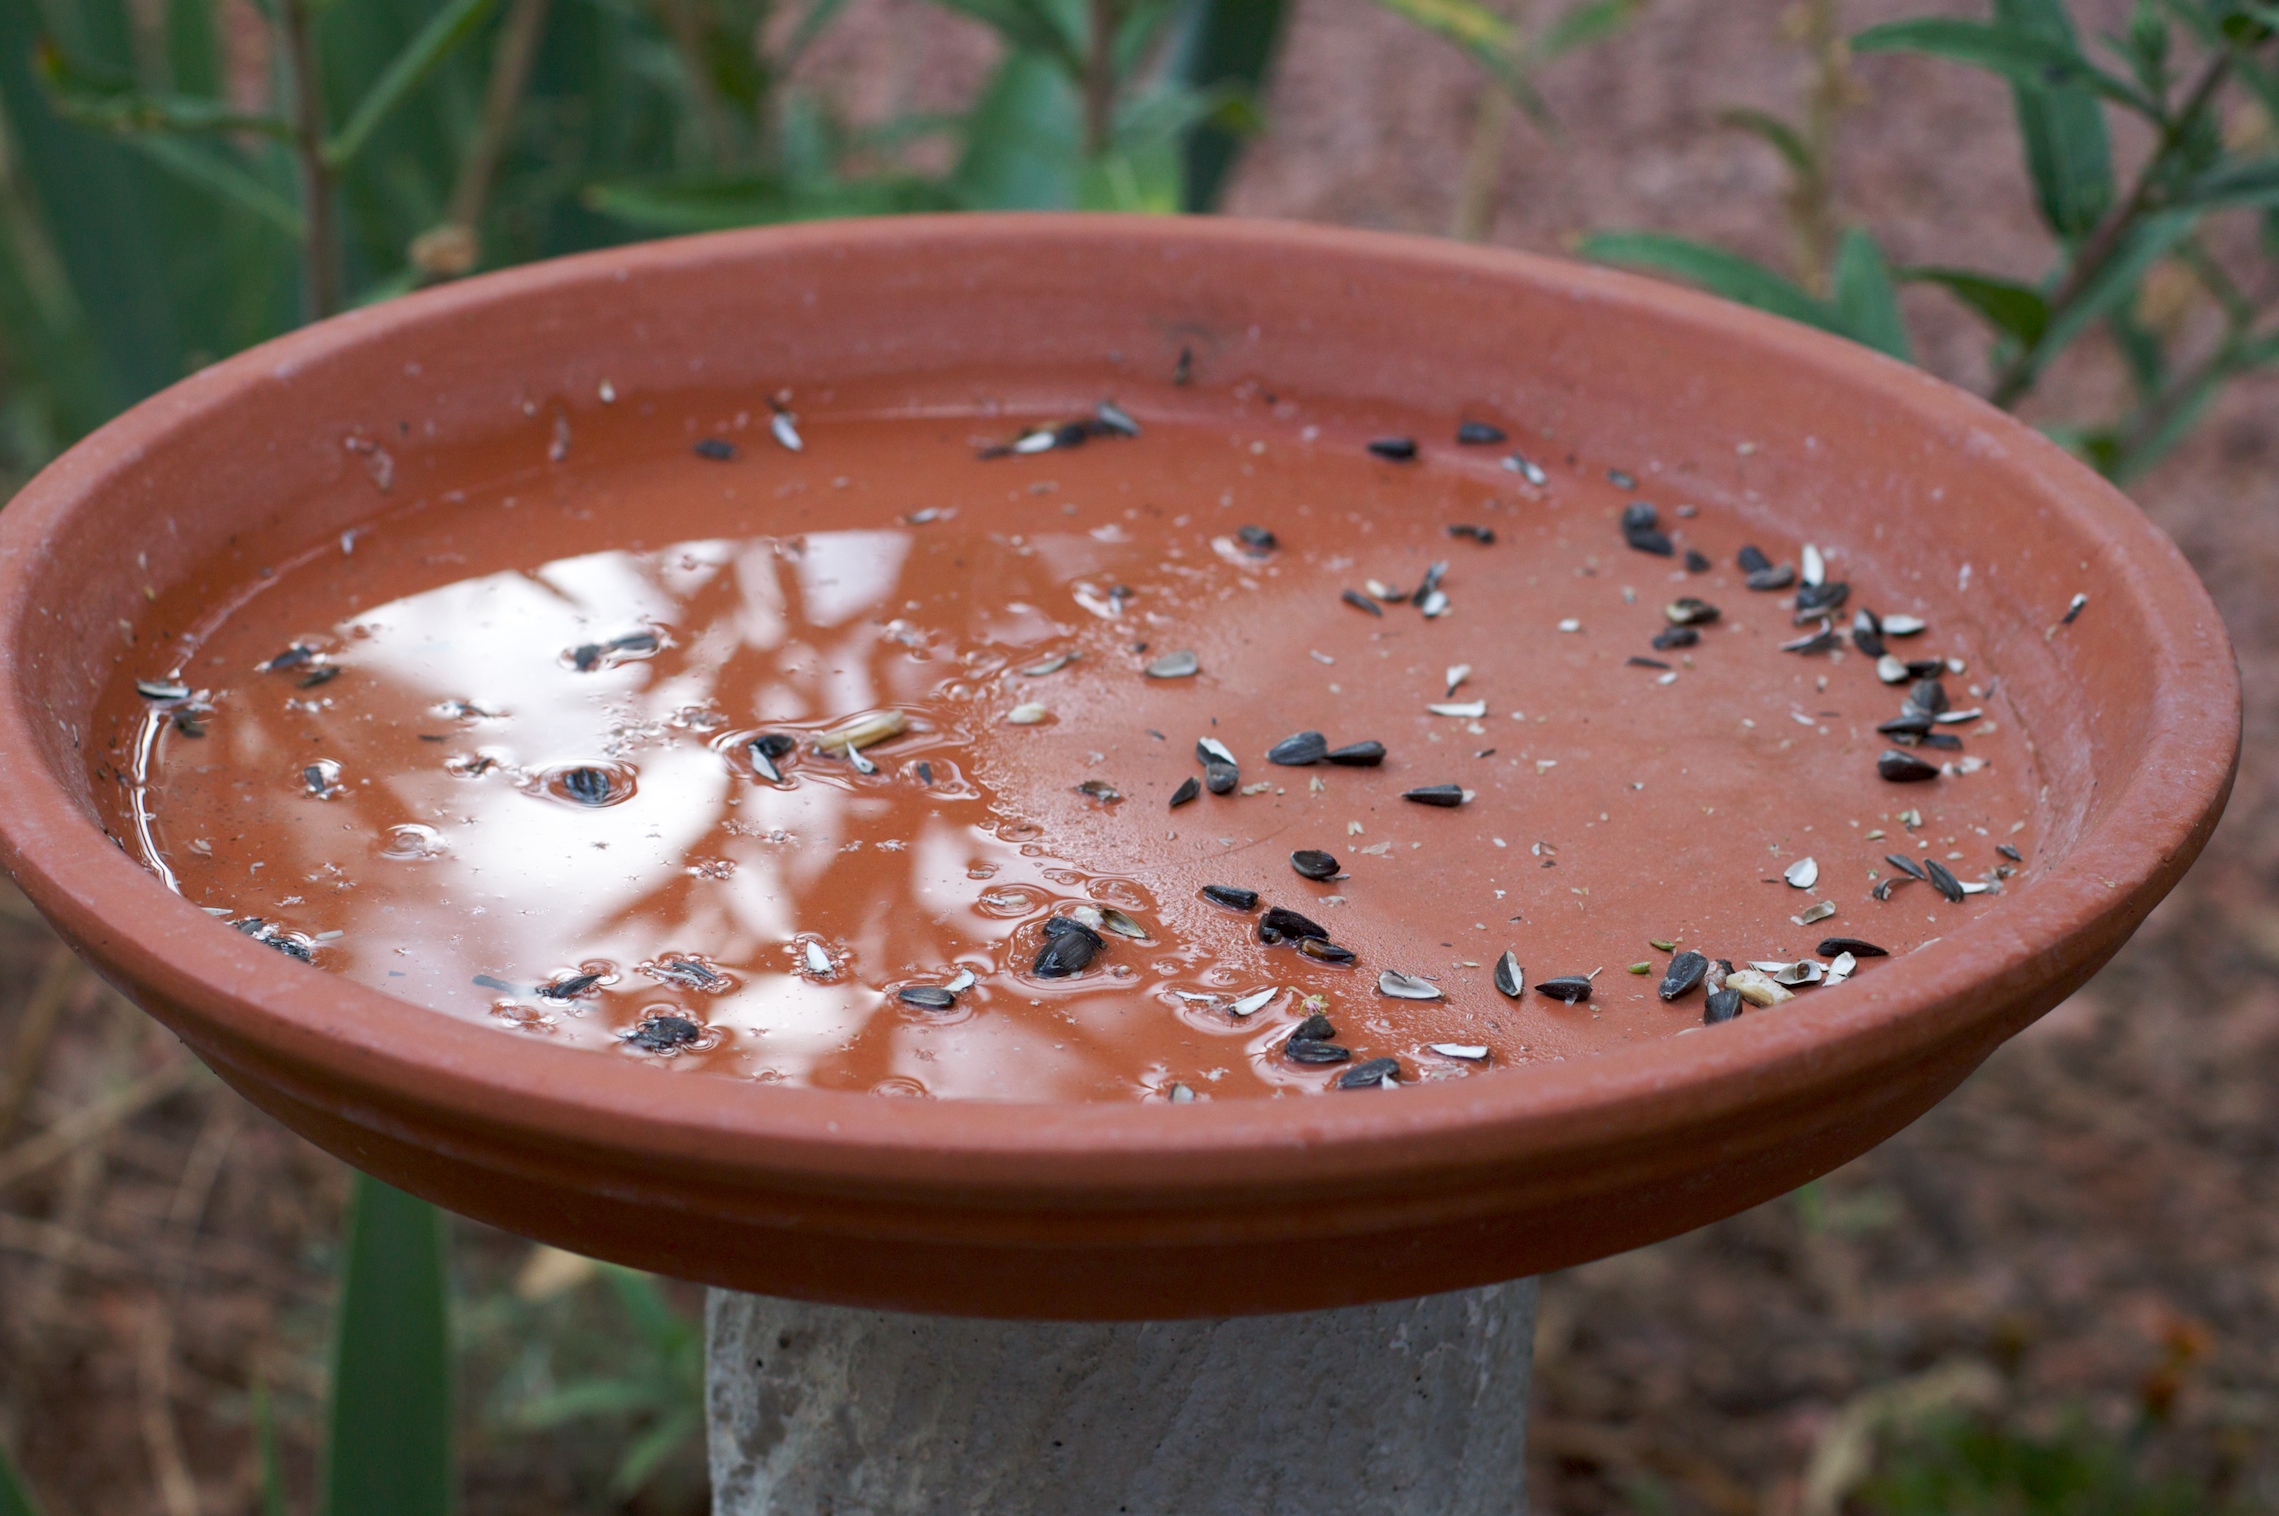
leaf, flower, food, produce, soil, macro photography